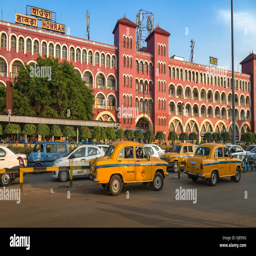
station is an ancient colonial architectural building with view of city traffic and famous city